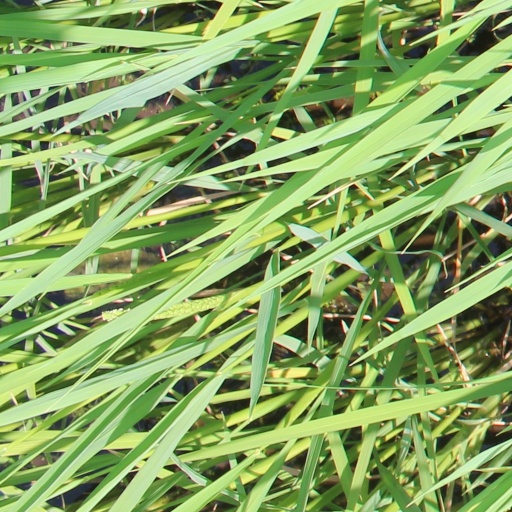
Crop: rice